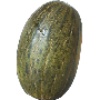
Label: melon_piel_de_sapo